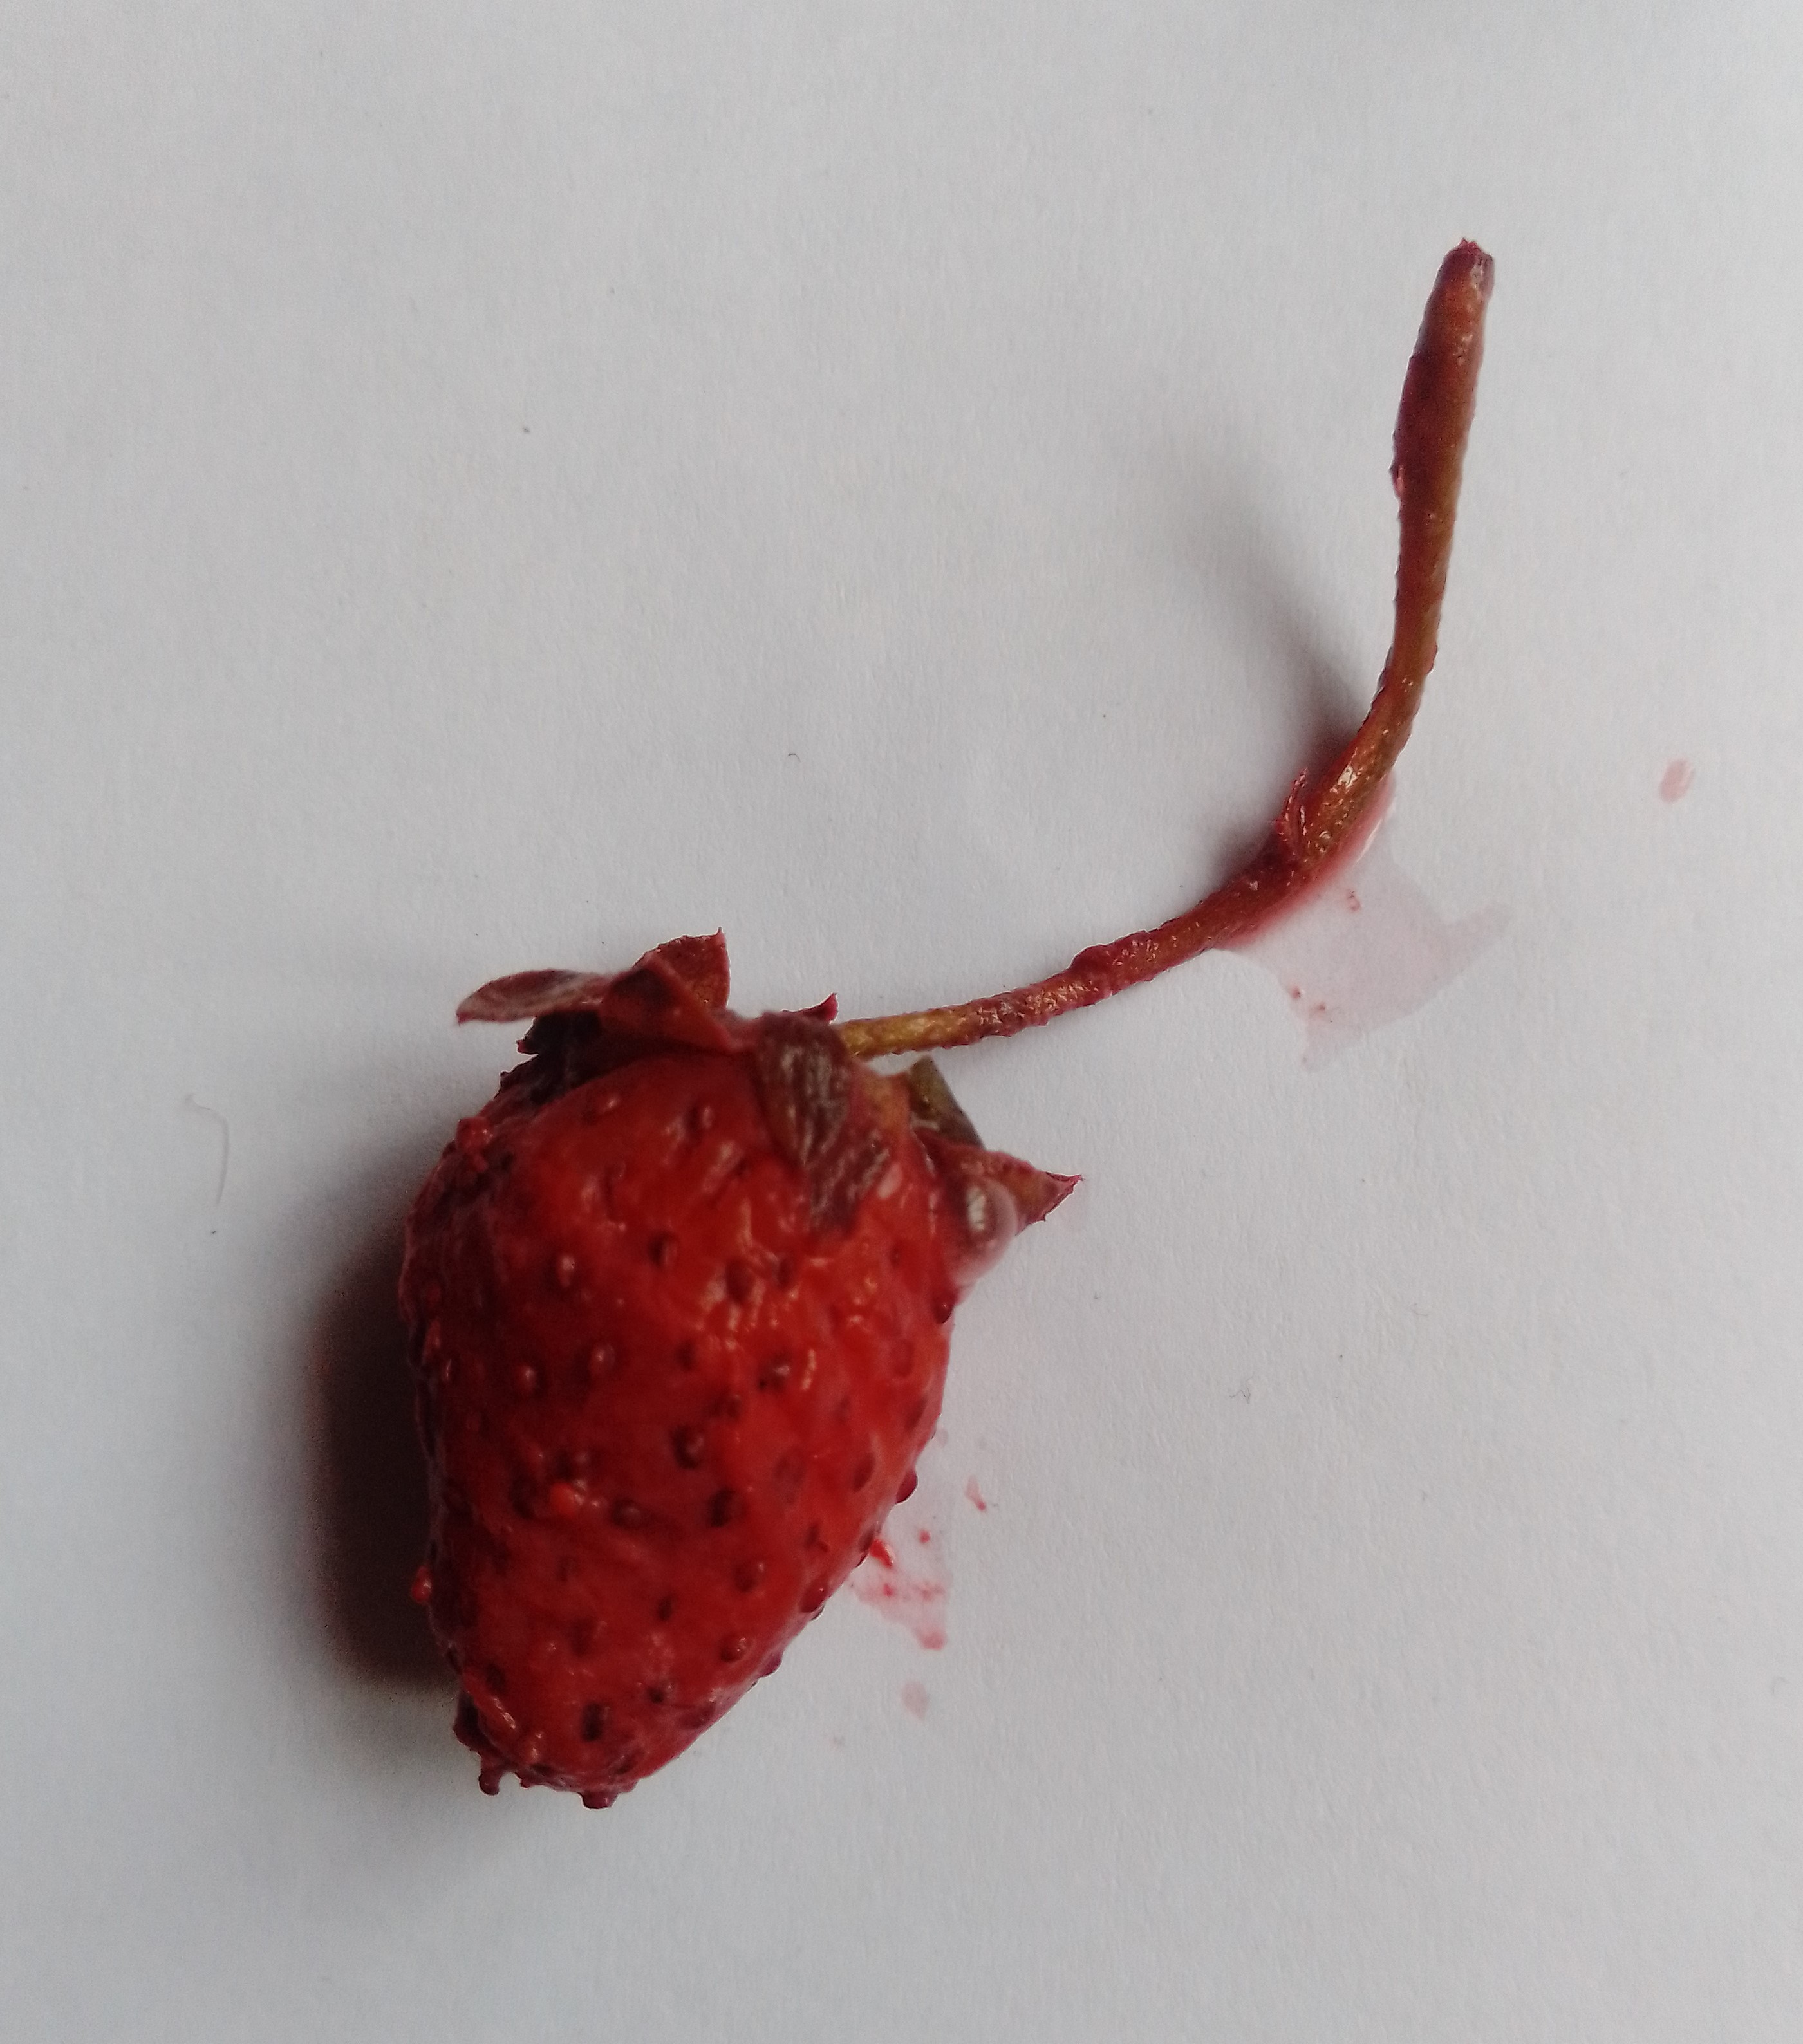
Fruit: strawberry
Condition: rotten